Connecticut

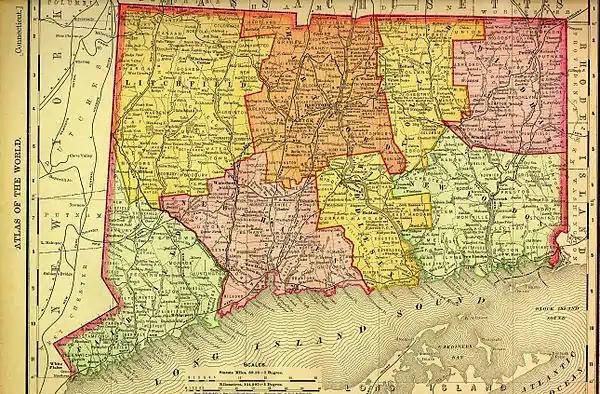
1895 map from Rand McNally

Connecticut designated four delegates to the Second Continental Congress who signed the Declaration of Independence: Samuel Huntington, Roger Sherman, William Williams, and Oliver Wolcott. Connecticut's legislature authorized the outfitting of six new regiments in 1775, in the wake of the clashes between British regulars and Massachusetts militia at Lexington and Concord. There were some 1,200 Connecticut troops on hand at the Battle of Bunker Hill in June 1775. In 1775, David Bushnell invented the "Turtle" which the following year launched the first submarine attack in history, unsuccessfully against a British warship at anchor in New York Harbor.